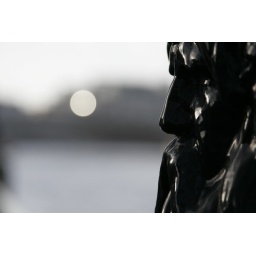
The circle in the background in the sun reflecting on a bus going over Westminster bridge